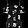
Label: Shirt